National University of Natural Medicine

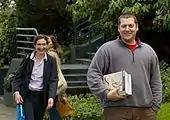
Students on campus

By 1995, the college began negotiations to purchase its current location in downtown Portland. Classes were relocated to this campus in September 1996 and clinical education was housed in two clinics (Natural Health Center and the Pettygrove Clinic). The historic building that has served as NCNM's main campus since 1996 was built in 1912 as an elementary school named School (in honor of former mayor Josiah Failing) and from 1961 until the 1990s was a Portland Community College campus. In 2009, these clinics were consolidated into one location on campus, the NCNM Clinic.